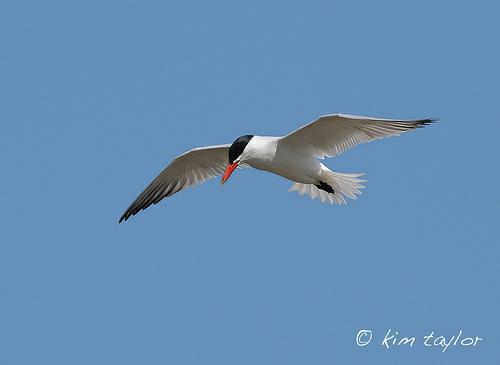
A photo of a caspian tern